Terana caerulea

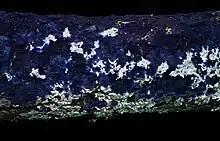
Specimen with "Puntelia" lichen

The blue pigment of this fungus was shown to be a mixture of polymers structurally related to thelephoric acid.